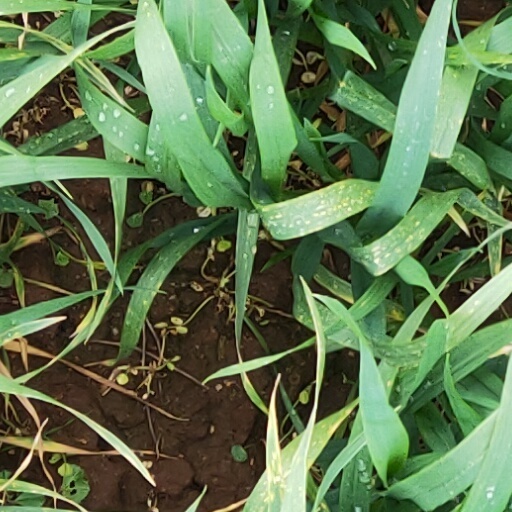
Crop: wheat